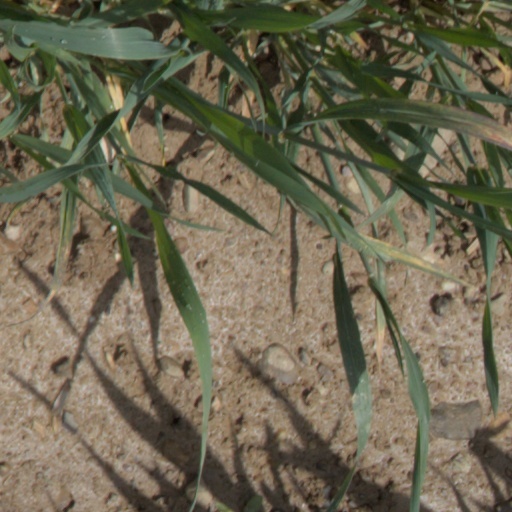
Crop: wheat